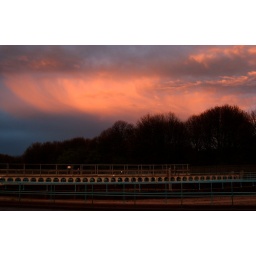
the opposite direction to the sunset revealed this pink hue caused by cloud movement against the setting sun